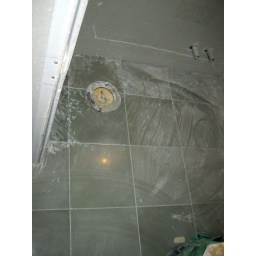
bathroom floor in place